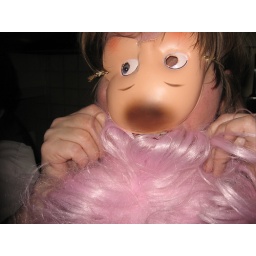
This horrific chimera - part doggy thing, part thing with pink beard - was last seen in a kitchen in Cambridge.